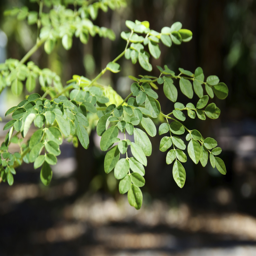
the balance of life and health carefully extracted from nature 's super plant